Sōbōtei Kowasubeshi

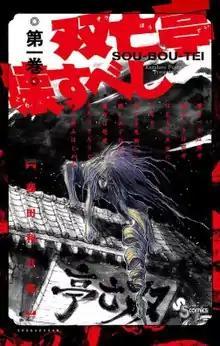
First volume cover, featuring Seiichi Takoha

is a Japanese manga series written and illustrated by Kazuhiro Fujita. It was serialized in Shogakukan's manga magazine "Weekly Shōnen Sunday" from March 2016 to July 2021, with its chapters collected in 25 volumes.